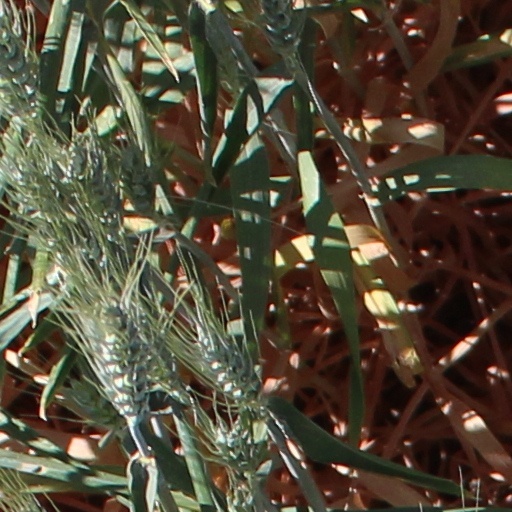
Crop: wheat